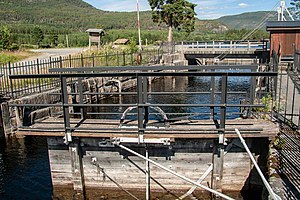
Storstraum–Småstraumkanalen / Galleri
Storstraum–Småstraumkanalen er en kanal i Kviteseid i Vestfold og Telemark fylke i Norge, som forbinder søerne Vråvatn og Nisser i Arendalsvassdraget, og giver en sammenhængende sejlrute fra Vråliosen helt mod vest i Vråvatn til Tveitsund bro i Treungen længst mod syd i Nisser, en distance på omkring 50 kilometer. Kanalen blev først åbnet i 1867 med kun én sluse, men i forbindelse med regulering af vassdraget blev den ombygget med to sluser, Storstraum sluse og Småstraum sluse, i 1914. Kanalen blev benyttet både til rutetrafik og tømmerflådning, men trafikken ophørte i 1937 og flådningen i 1970.